Ivonne Álvarez

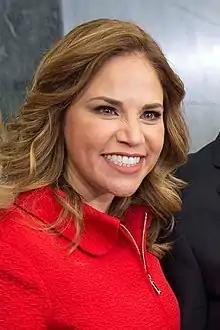
Álvarez in 2017

Ivonne Liliana Álvarez García (born 25 April 1978) is a Mexican politician affiliated with the Institutional Revolutionary Party (PRI). In 2012 she was elected to serve as a Senator of the LXII Legislature of the Mexican Congress representing Nuevo León. She was also Municipal President of Guadalupe, Nuevo León, and has been widely criticized for not fulfilling her term to seek a position in the senate; Álvarez publicly promised during her campaign not to do this. In the 2018 general elections she secured a seat in the lower house of the Mexican congress.